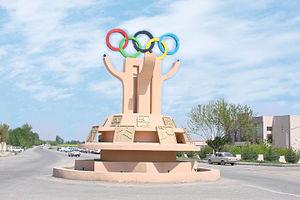
Bərdə est l'une des 78 subdivisions de l'Azerbaïdjan. Sa capitale se nomme Bərdə. Elle est peuplée par 152 700 habitants en 2016.